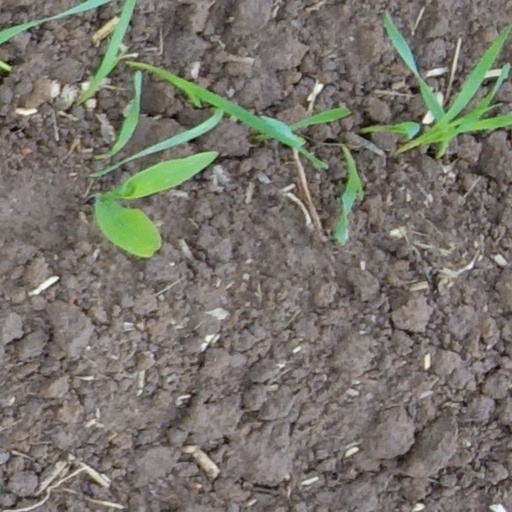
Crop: wheat